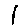
Label: 1